Evans Head Memorial Aerodrome

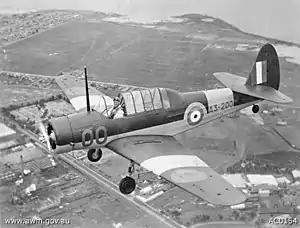
Australian CAC Wackett trainer as flown by many EATS schools

Following the war, the airfield briefly used for commercial air traffic, with Butler Air Transport being the main airline offering services. whilst ownership remained with the Department of Defence. In 1952, defence transferred the Evans Head Aerodrome to the Department of Transport. The airfield was visited by Queen Elizabeth II during her 1954 tour of Australia. The remaining buildings of the RAAF Base were dismantled, demolished or relocated during the 1950s, and by the middle of the decade, commercial operations had relocated to the larger town of Casino. The airfield has since been used as an emergency landing ground, RAAF aircraft storage facility (all World War II vintage aircraft had been moved or disposed of by 1958) and ordnance depot. It has also been used as a staging facility for flood relief operations.